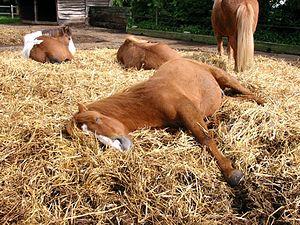
L'Aegidienberger est une race de petits chevaux d'allures, créée en Allemagne dans un élevage de la localité d'Aegidienberg, à partir des années 1970. La race, issue de croisements entre l'Islandais et le Paso péruvien, est reconnue en 1994.